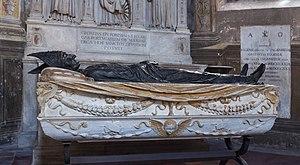
Tombeau du Cardinal Pietro Foscari, par Giovanni di Stefano (1480s), bronze et marbre, Chapelle Costa, église Santa Maria del Popolo, Rome, Italie.
Pietro Foscari, le cardinal de Venise, né vers 1417 à Venise dans la République de Venise, Italie, et décédé le 11 août 1485 à Viterbe, est un cardinal italien. Il est le neveu du doge de Venise Francesco Foscari.